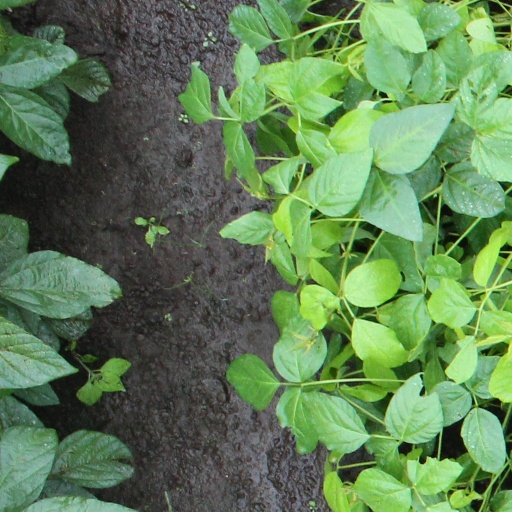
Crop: soybean